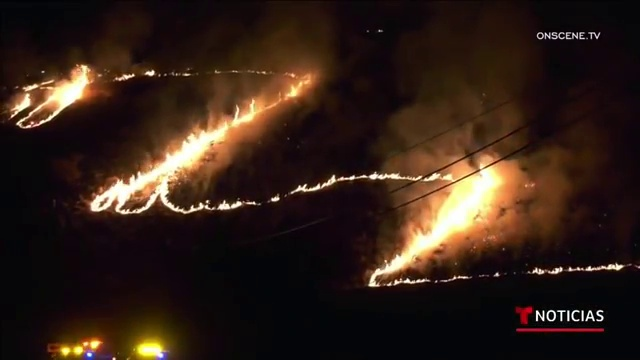
Fire: yes
Smoke: no